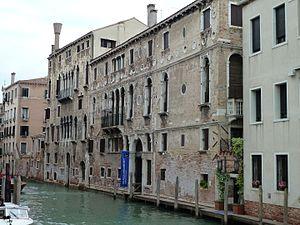
Palazzo Cappello-Memmo et Ca'Gritti (Venice)
La famille Memmo est une famille patricienne de Venise.